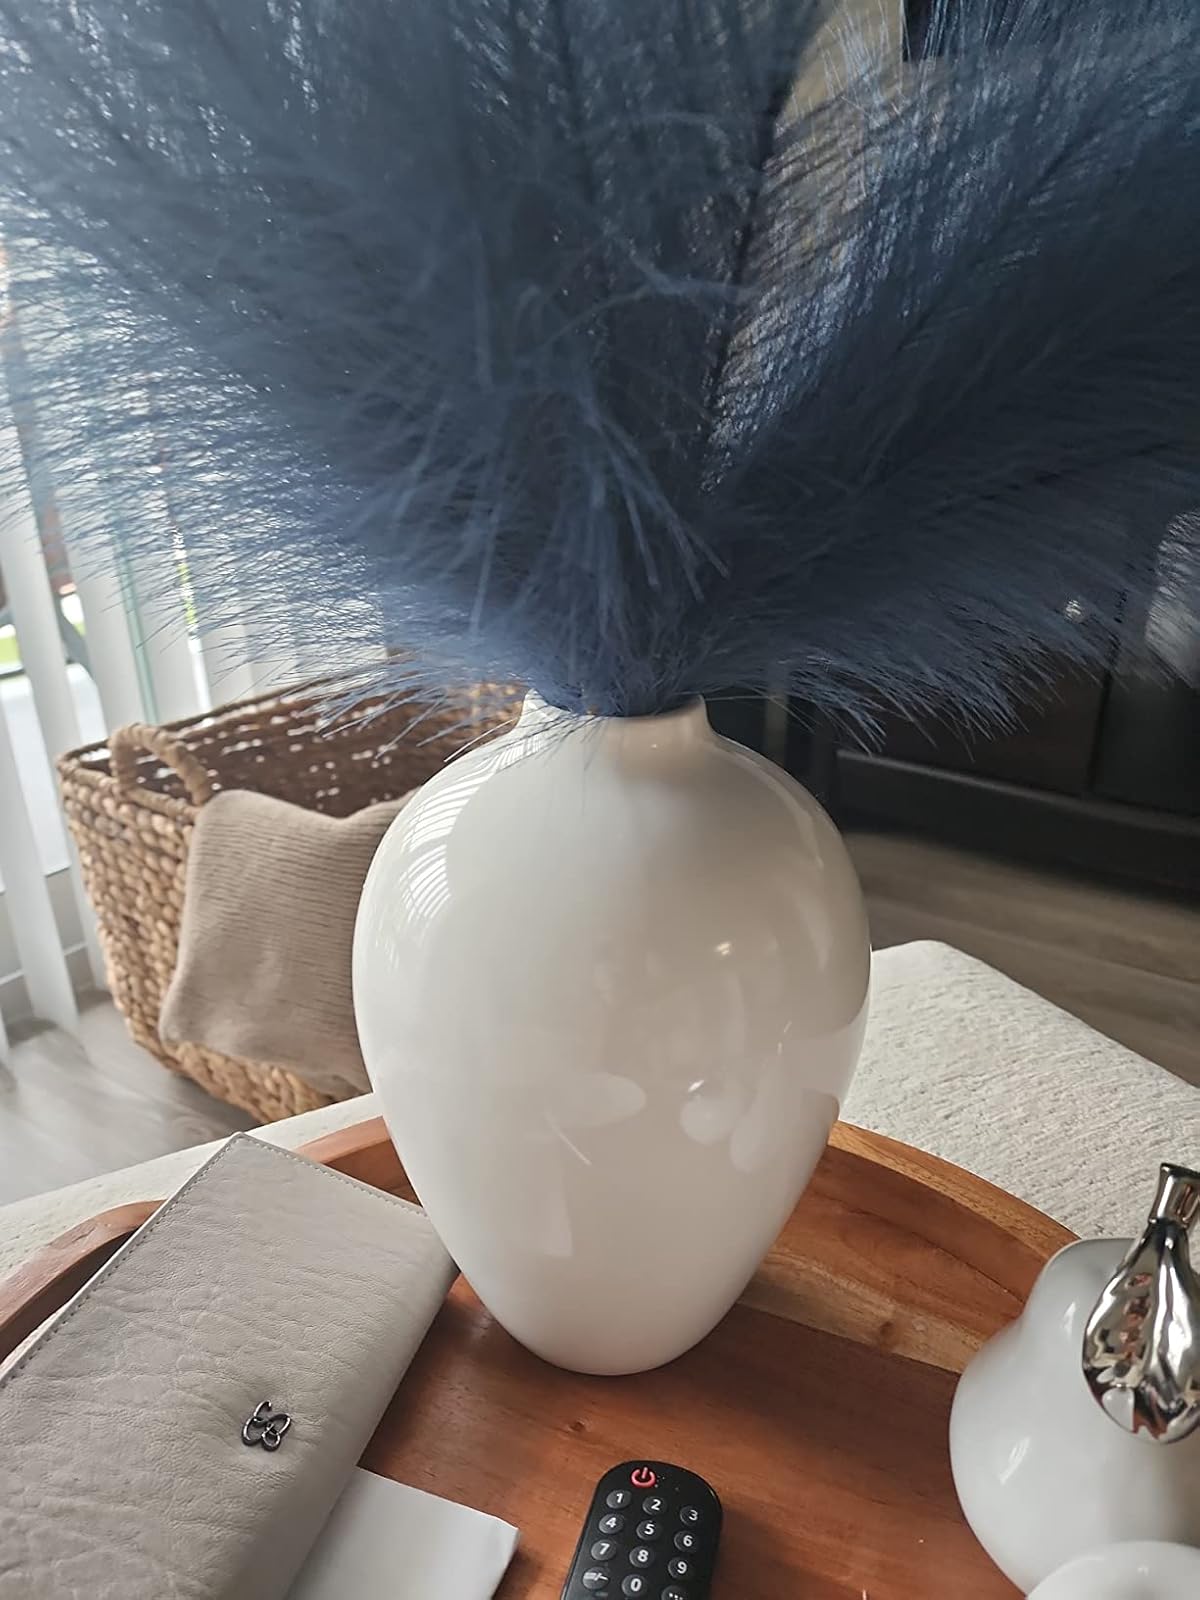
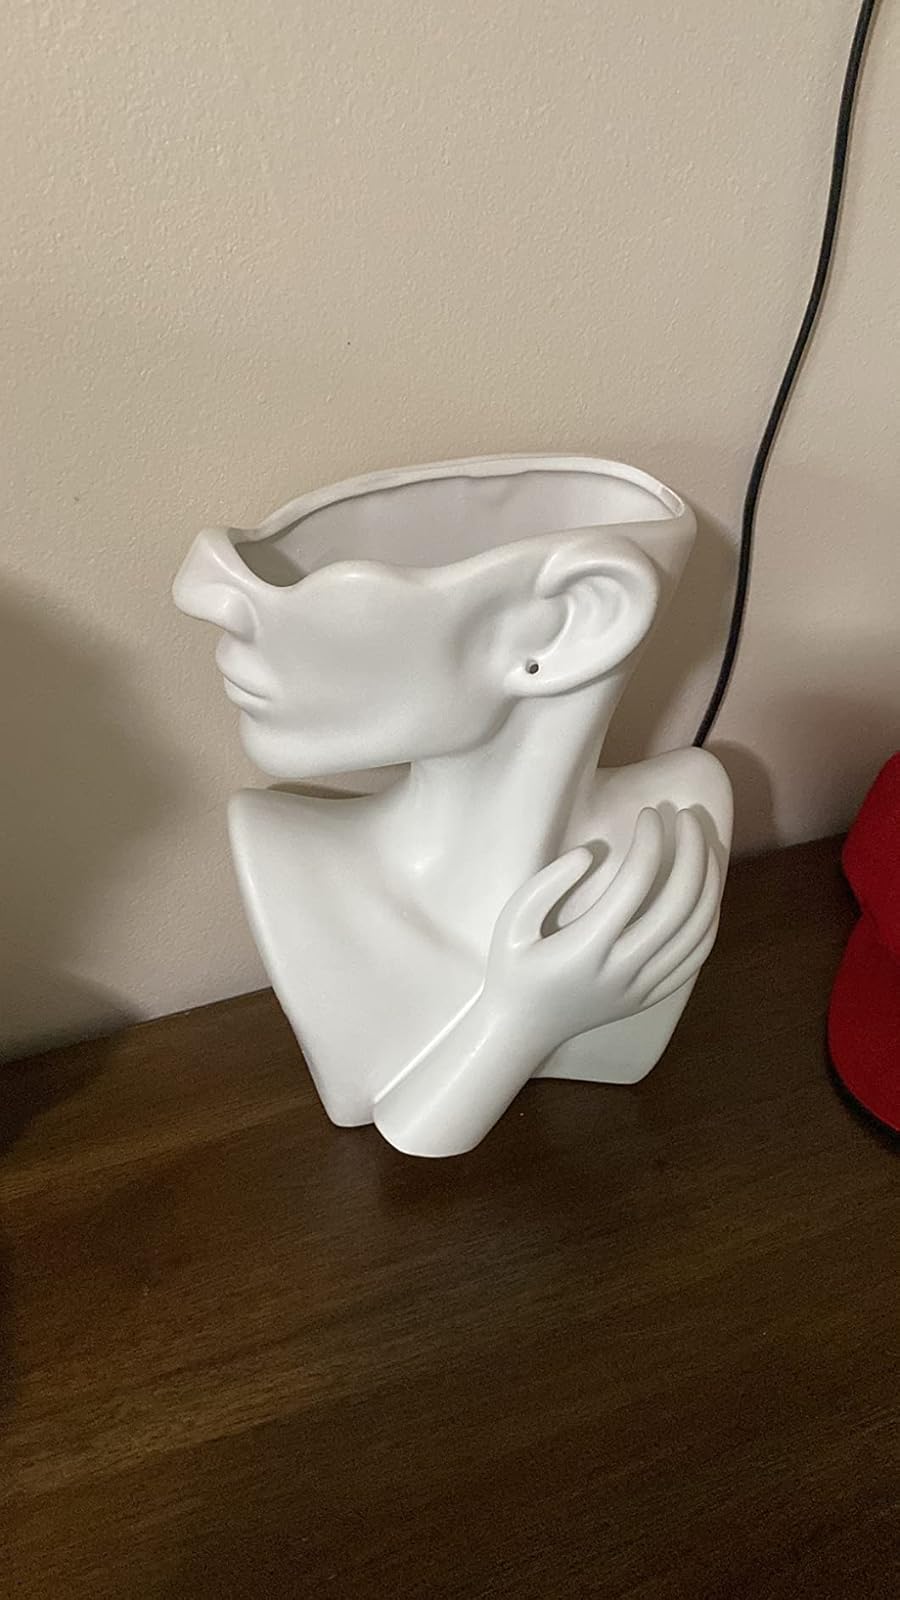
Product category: vase
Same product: no